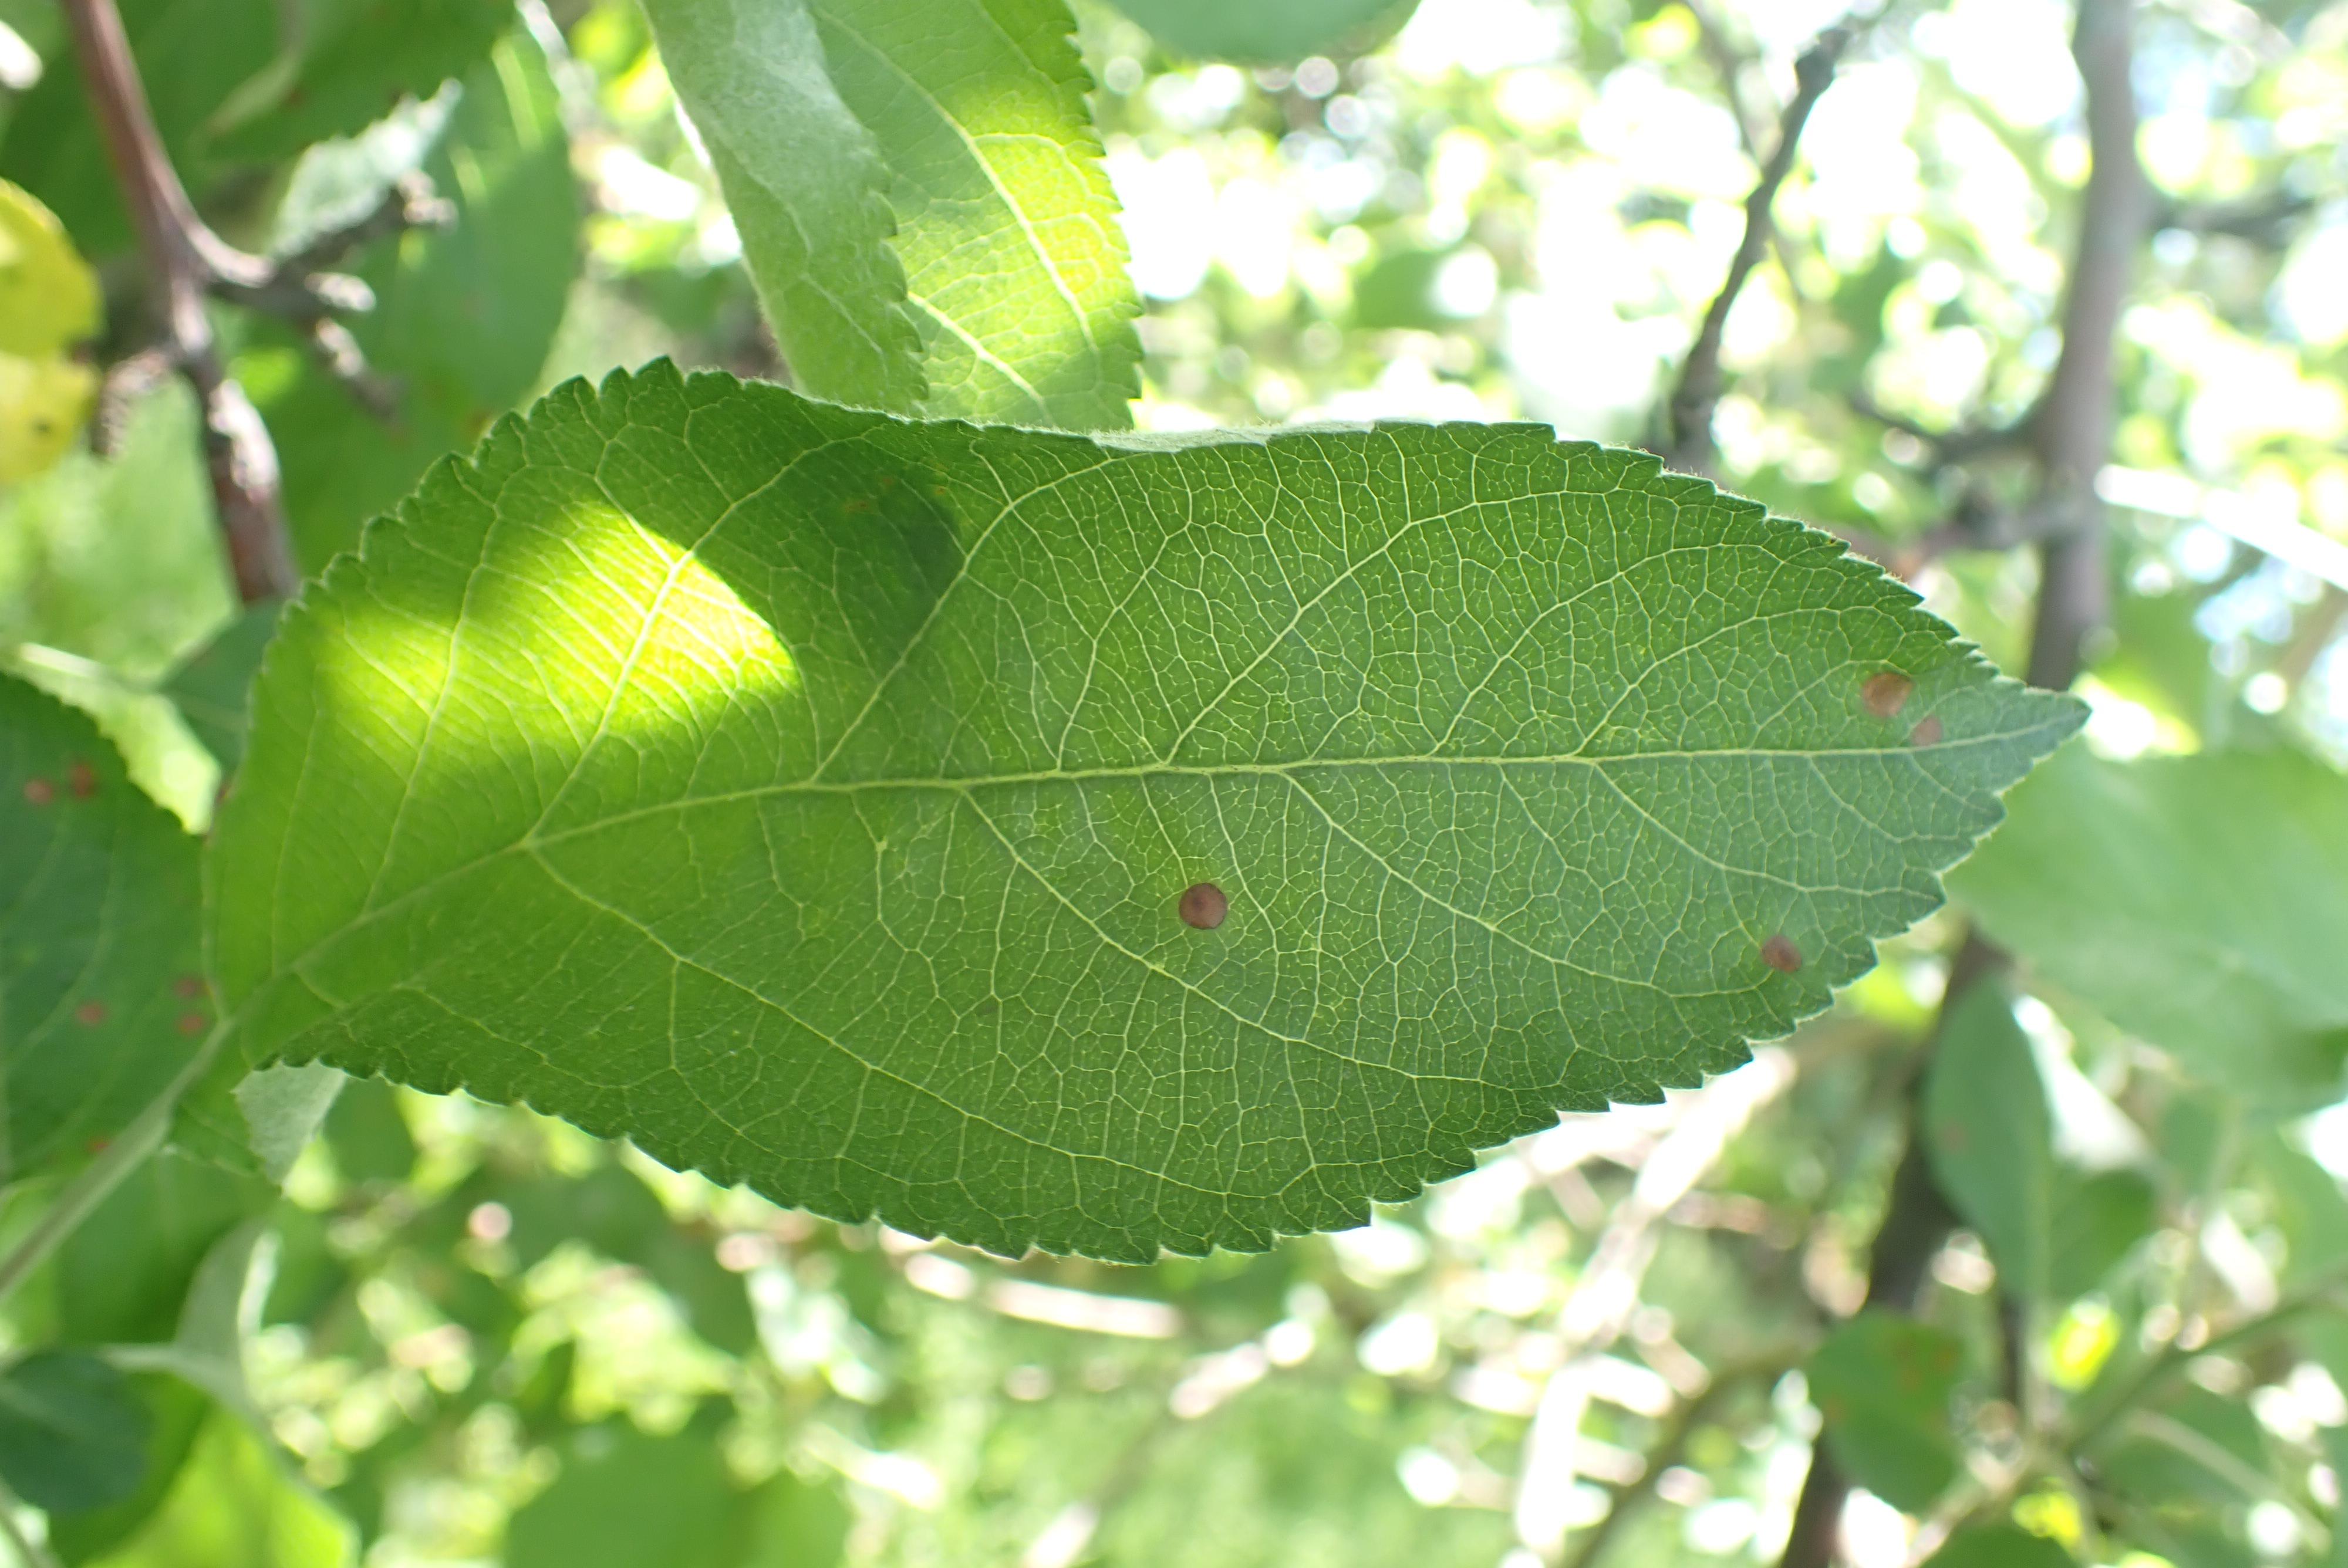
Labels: frog_eye_leaf_spot